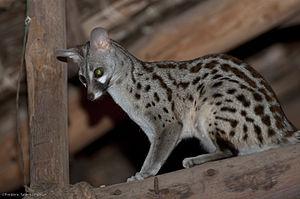
Les Carnivores sont un ordre de mammifères placentaires du super-ordre des Laurasiathériens. Ils se distinguent par une mâchoire et une denture qui leur permet de chasser et de manger d'autres animaux. Une des synapomorphies qui caractérisent les Carnivores est la présence d'une carnassière. Les canines sont transformées en crocs. Leur cerveau est de type gyrencéphale.